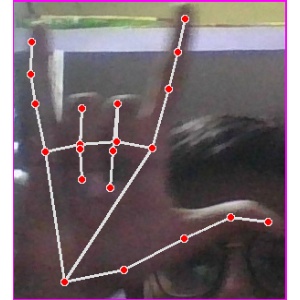
अक्षर: व